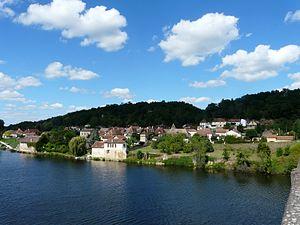
Au bord de la Dordogne, le bourg de Saint-Capraise-de-Lalinde, Dordogne, France.